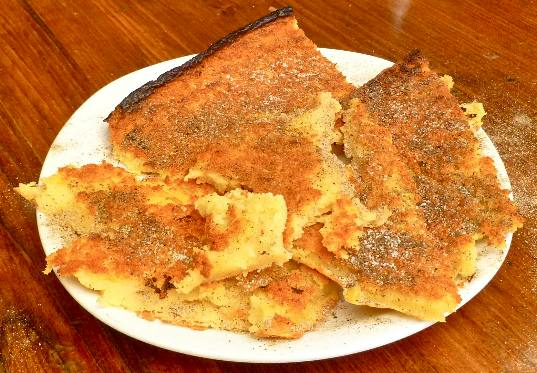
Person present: No